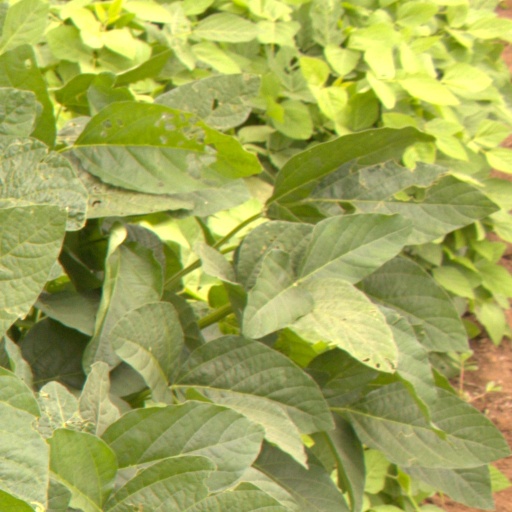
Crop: soybean